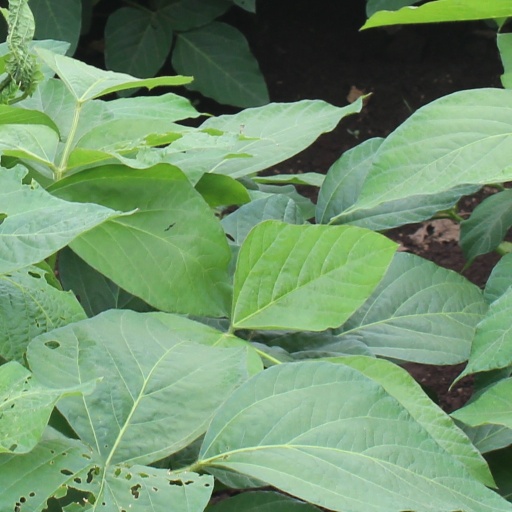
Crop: soybean